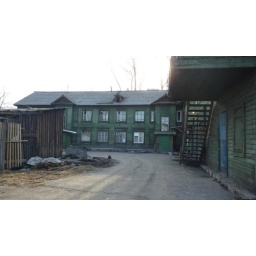
Stayed two nights in Irkutsk, a cross roads for the trans-siberian, trans-manchurian railroad.